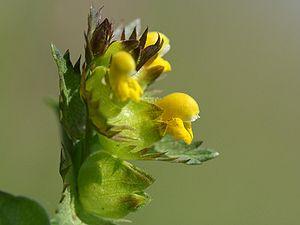
Cette liste rouge régionale des plantes est issue du travail du Conservatoire botanique national de Bailleul. Elle a été labellisée par le Comité français de l'UICN.
Rhinanthus minor, le petit rhinanthe, est une plante herbacée annuelle de la famille des Scrofulariacées selon la classification classique ou des Orobanchacées selon la classification phylogénétique APGIII.